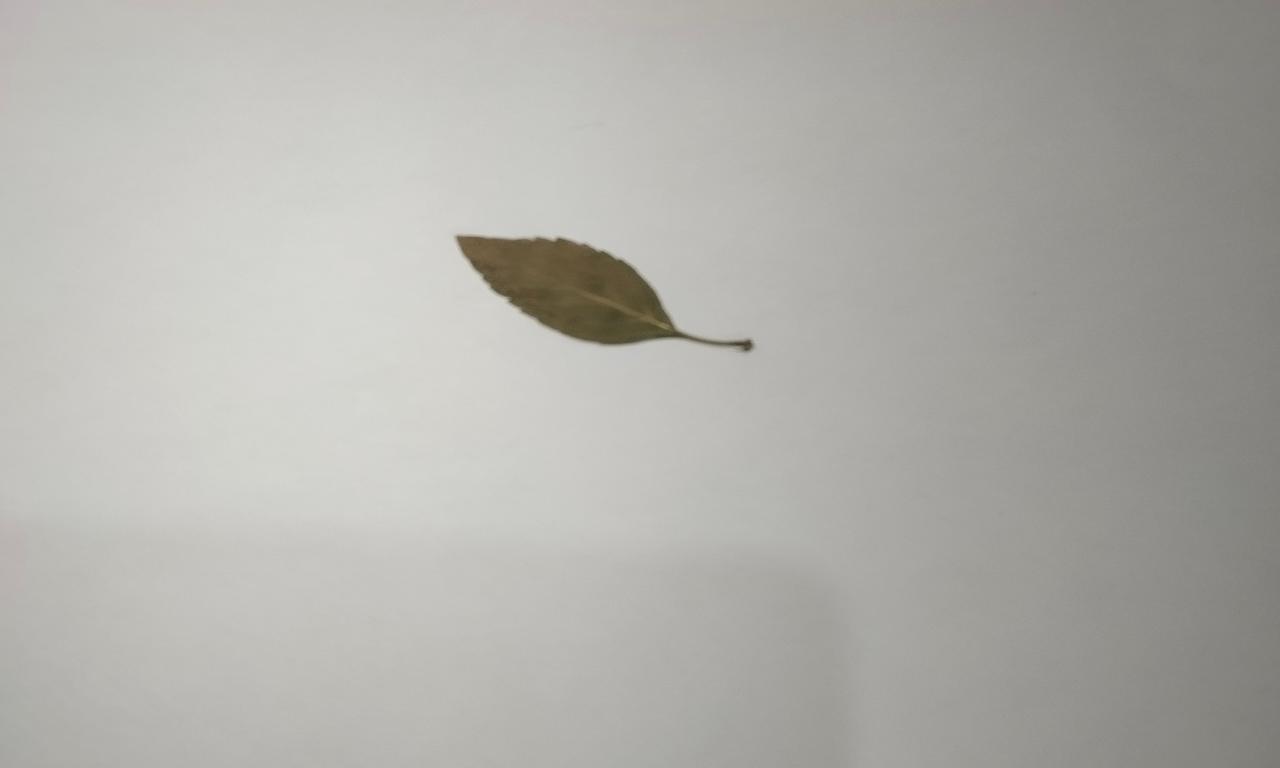
Label: Dried